Good Girls (TV series)

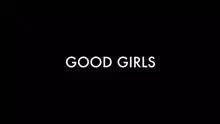

Good Girls is an American crime comedy drama television series that follows the lives of three suburban mothers who resort to robbing a supermarket and get involved with a crime boss and the FBI. The series was created by Jenna Bans and aired for four seasons on NBC, from February 26, 2018, to July 22, 2021. It stars Christina Hendricks, Retta, and Mae Whitman as the main characters, along with a supporting cast that includes Reno Wilson, Manny Montana, Lidya Jewett, Isaiah Stannard, and Matthew Lillard. The series was executive-produced by Bans, Dean Parisot, and Jeannine Renshaw, for Universal Television. In June 2021, NBC announced that the show was canceled after four seasons.